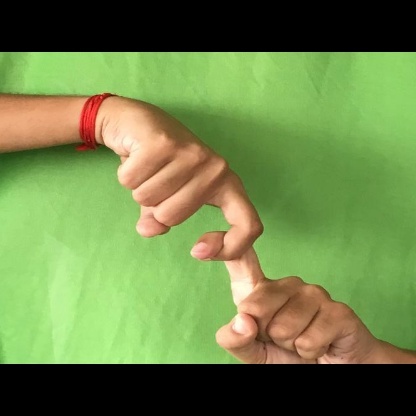
Mudra: Pasha